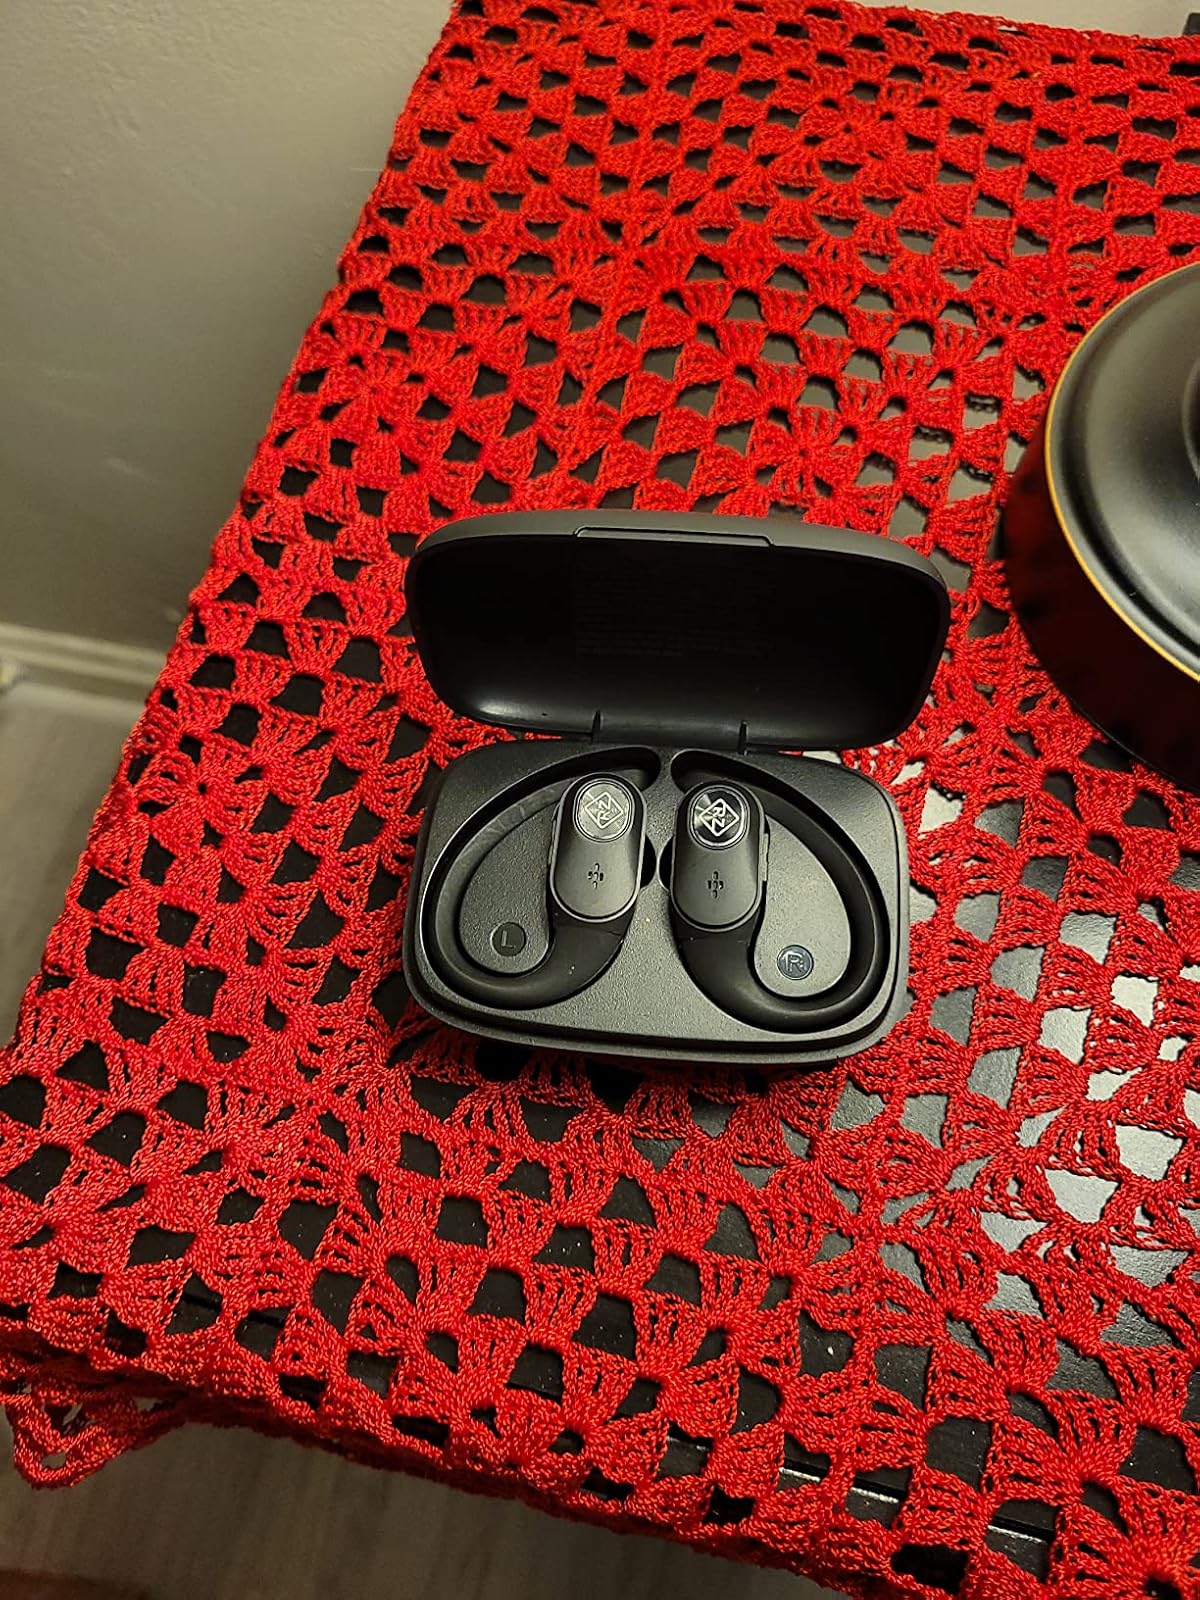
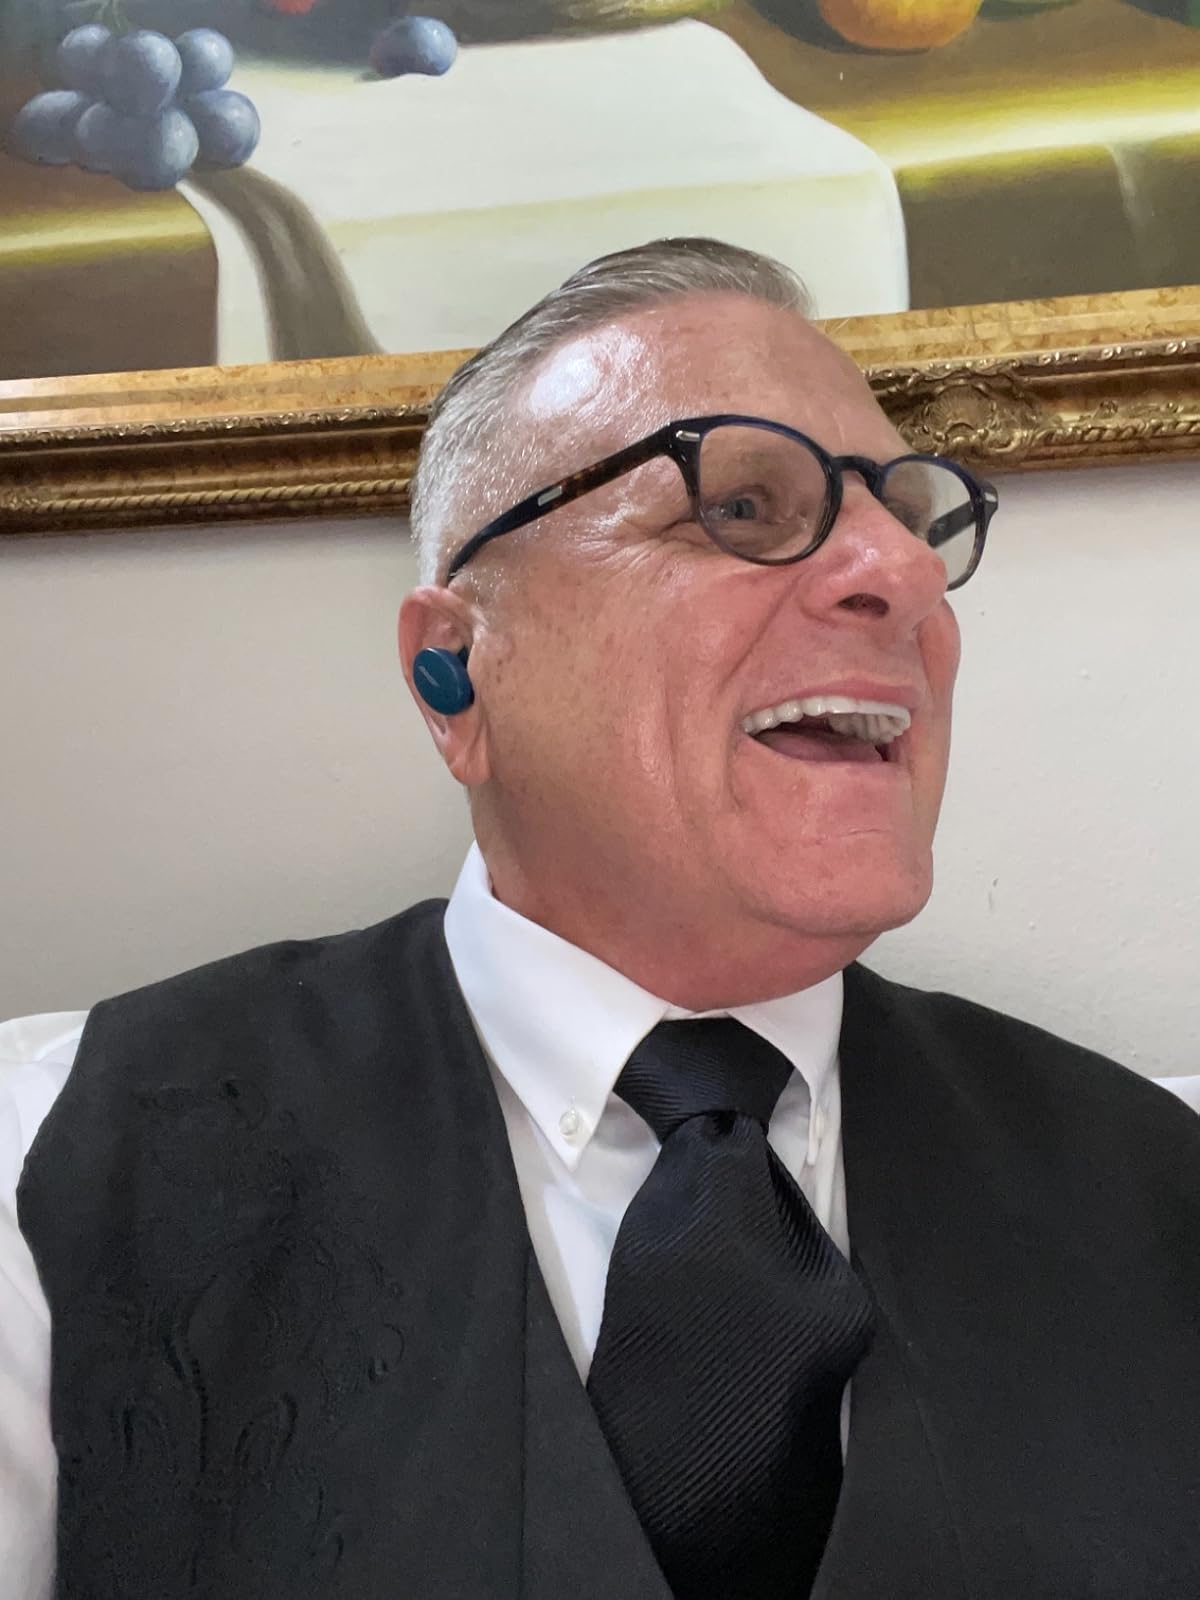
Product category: earbuds
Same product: no